Jacques Potgieter

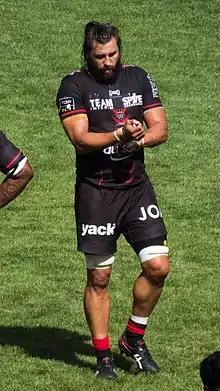
Jacques Potgieter

Ulrich Jacques Potgieter (born 24 April 1986) is a South African rugby union player who last played for Munakata Sanix Blues in the Japanese Top League.